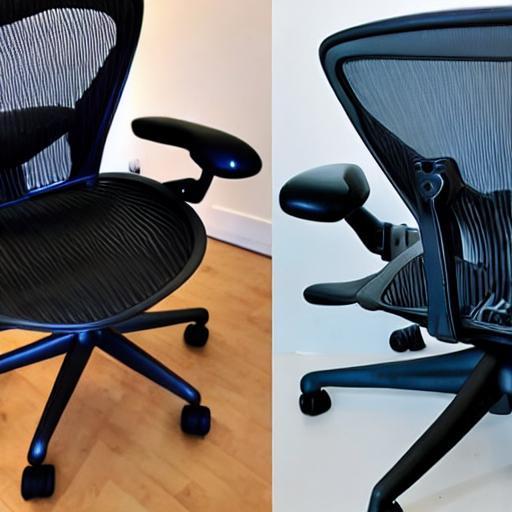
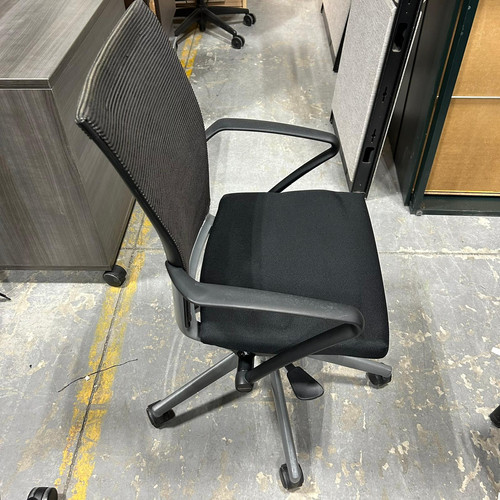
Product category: items_chair
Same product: no